Airedale line

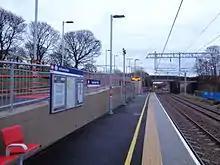
Apperley Bridge station opened in 2015.

The line is operated by Northern Trains. The fare structure is as follows (these show the West Yorkshire Metro rail zones):